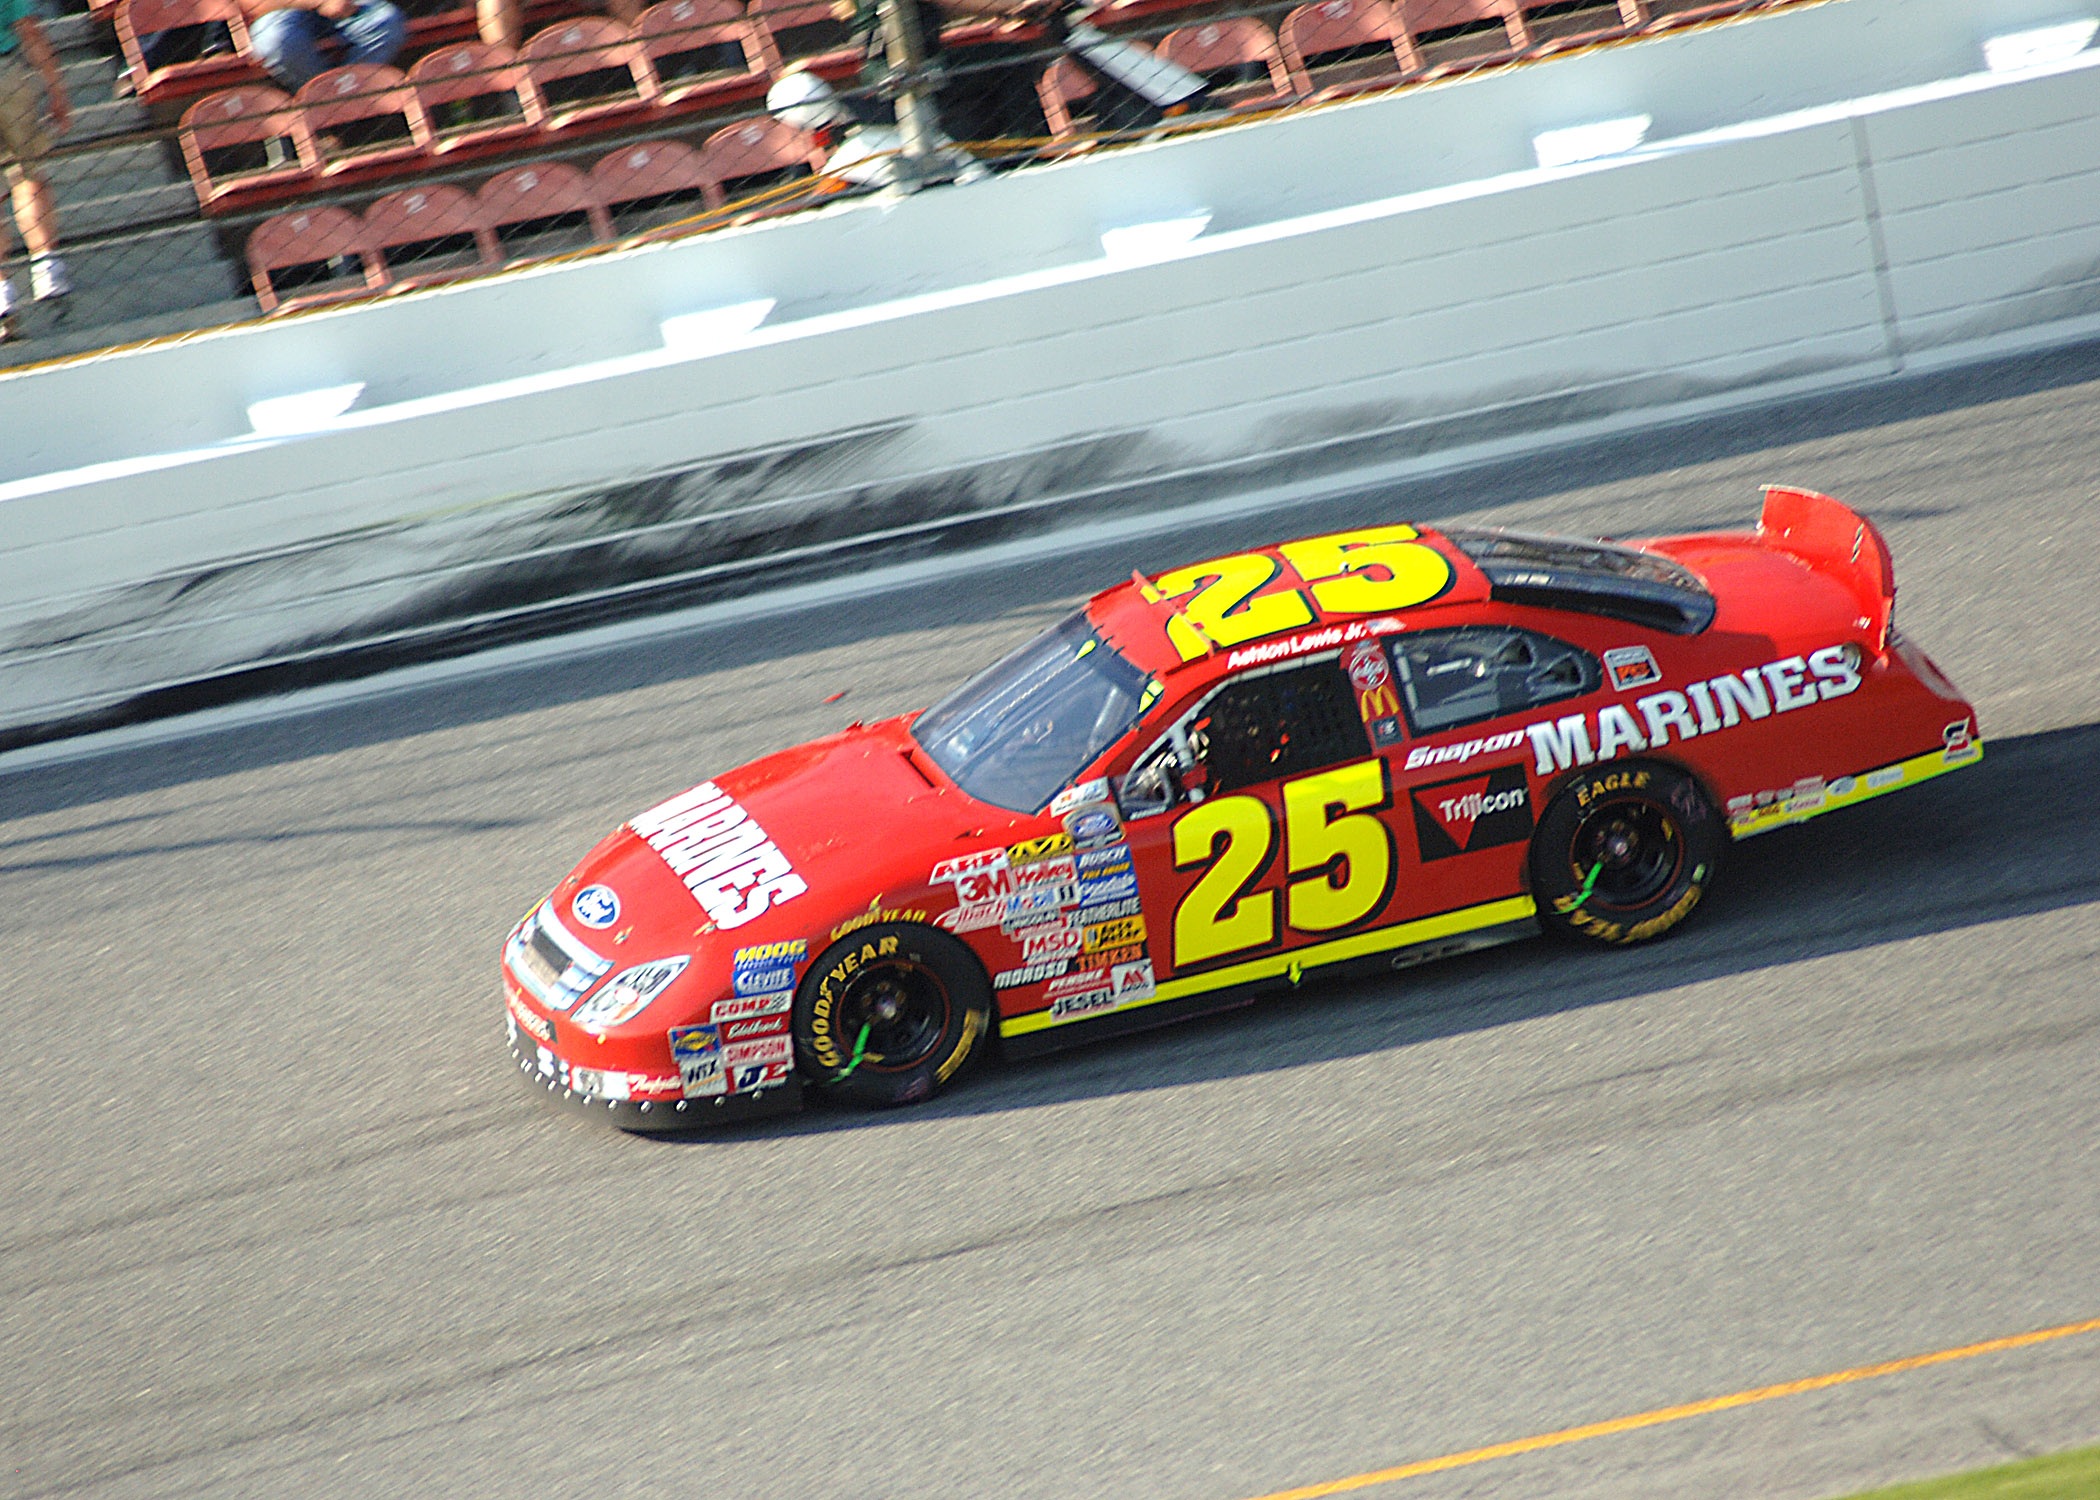
structure, track, sport, car, driving, vehicle, speed, sports car, speedway, race car, race, team, sports, racing, race track, fast, motorsports, driver, racer, motorsport, nascar, formula one, auto racing, motor sports, automobile make, automotive design, luxury vehicle, sport venue, performance car, stock car racing, dirt track racing